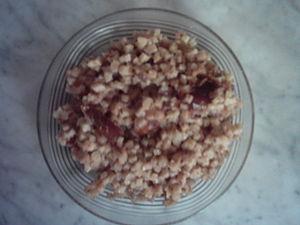
la rfissa
Béja est une ville du Nord-Ouest de la Tunisie située à une centaine de kilomètres de Tunis et à une cinquantaine de kilomètres de la frontière tuniso-algérienne.